Hamburg Cemetery

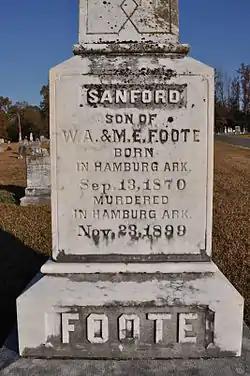

Hamburg Cemetery is the main cemetery of Hamburg, Ashley County, Arkansas. It is located on the east side of the city, south of Arkansas Highway 8 (East Parker Street). The cemetery was established in 1848, and the first burial was recorded in 1859. It has since become the burial site for many citizens from Hamburg, and been expanded in area.